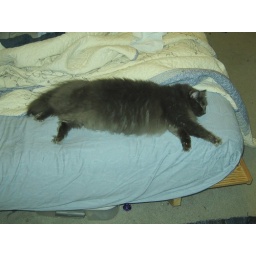
My person didn't make the bed and I had to squeeze in anywhere I could. What hardship!